Concerning Violence

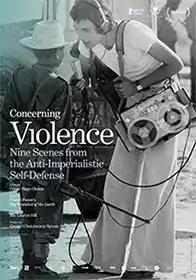
Sundance film poster

Concerning Violence is a 2014 documentary film written and directed by Göran Hugo Olsson. It is based on Frantz Fanon's essay, "Concerning Violence", from his 1961 book "The Wretched of the Earth". American singer and actress Lauryn Hill served as the narrator in the English-language release of the film, while Finnish actress Kati Outinen provides narration for the original Swedish release.